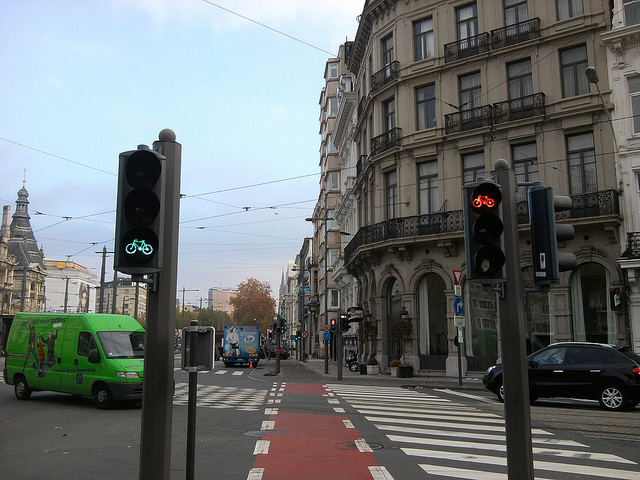
user: Given an image and a question. Answer the question in a short answer. Question: What is painted on the road? Short Answer:
assistant: crosswalk